Adem Asil

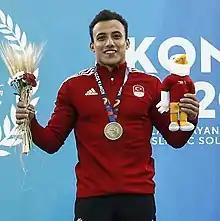
Asil at the 2021 Islamic Solidarity Games

Adem Asil (born 21 February 1999) is an Egyptian-born Turkish male artistic gymnast. He represented Turkey at the 2020 and 2024 Olympic Games. He is the 2022 World Champion on still rings and is the 2023 and